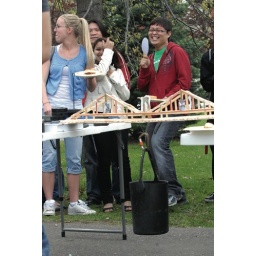
This year's Agre Challenge is to build the sturdiest bridge over a three foot span using limited materials.